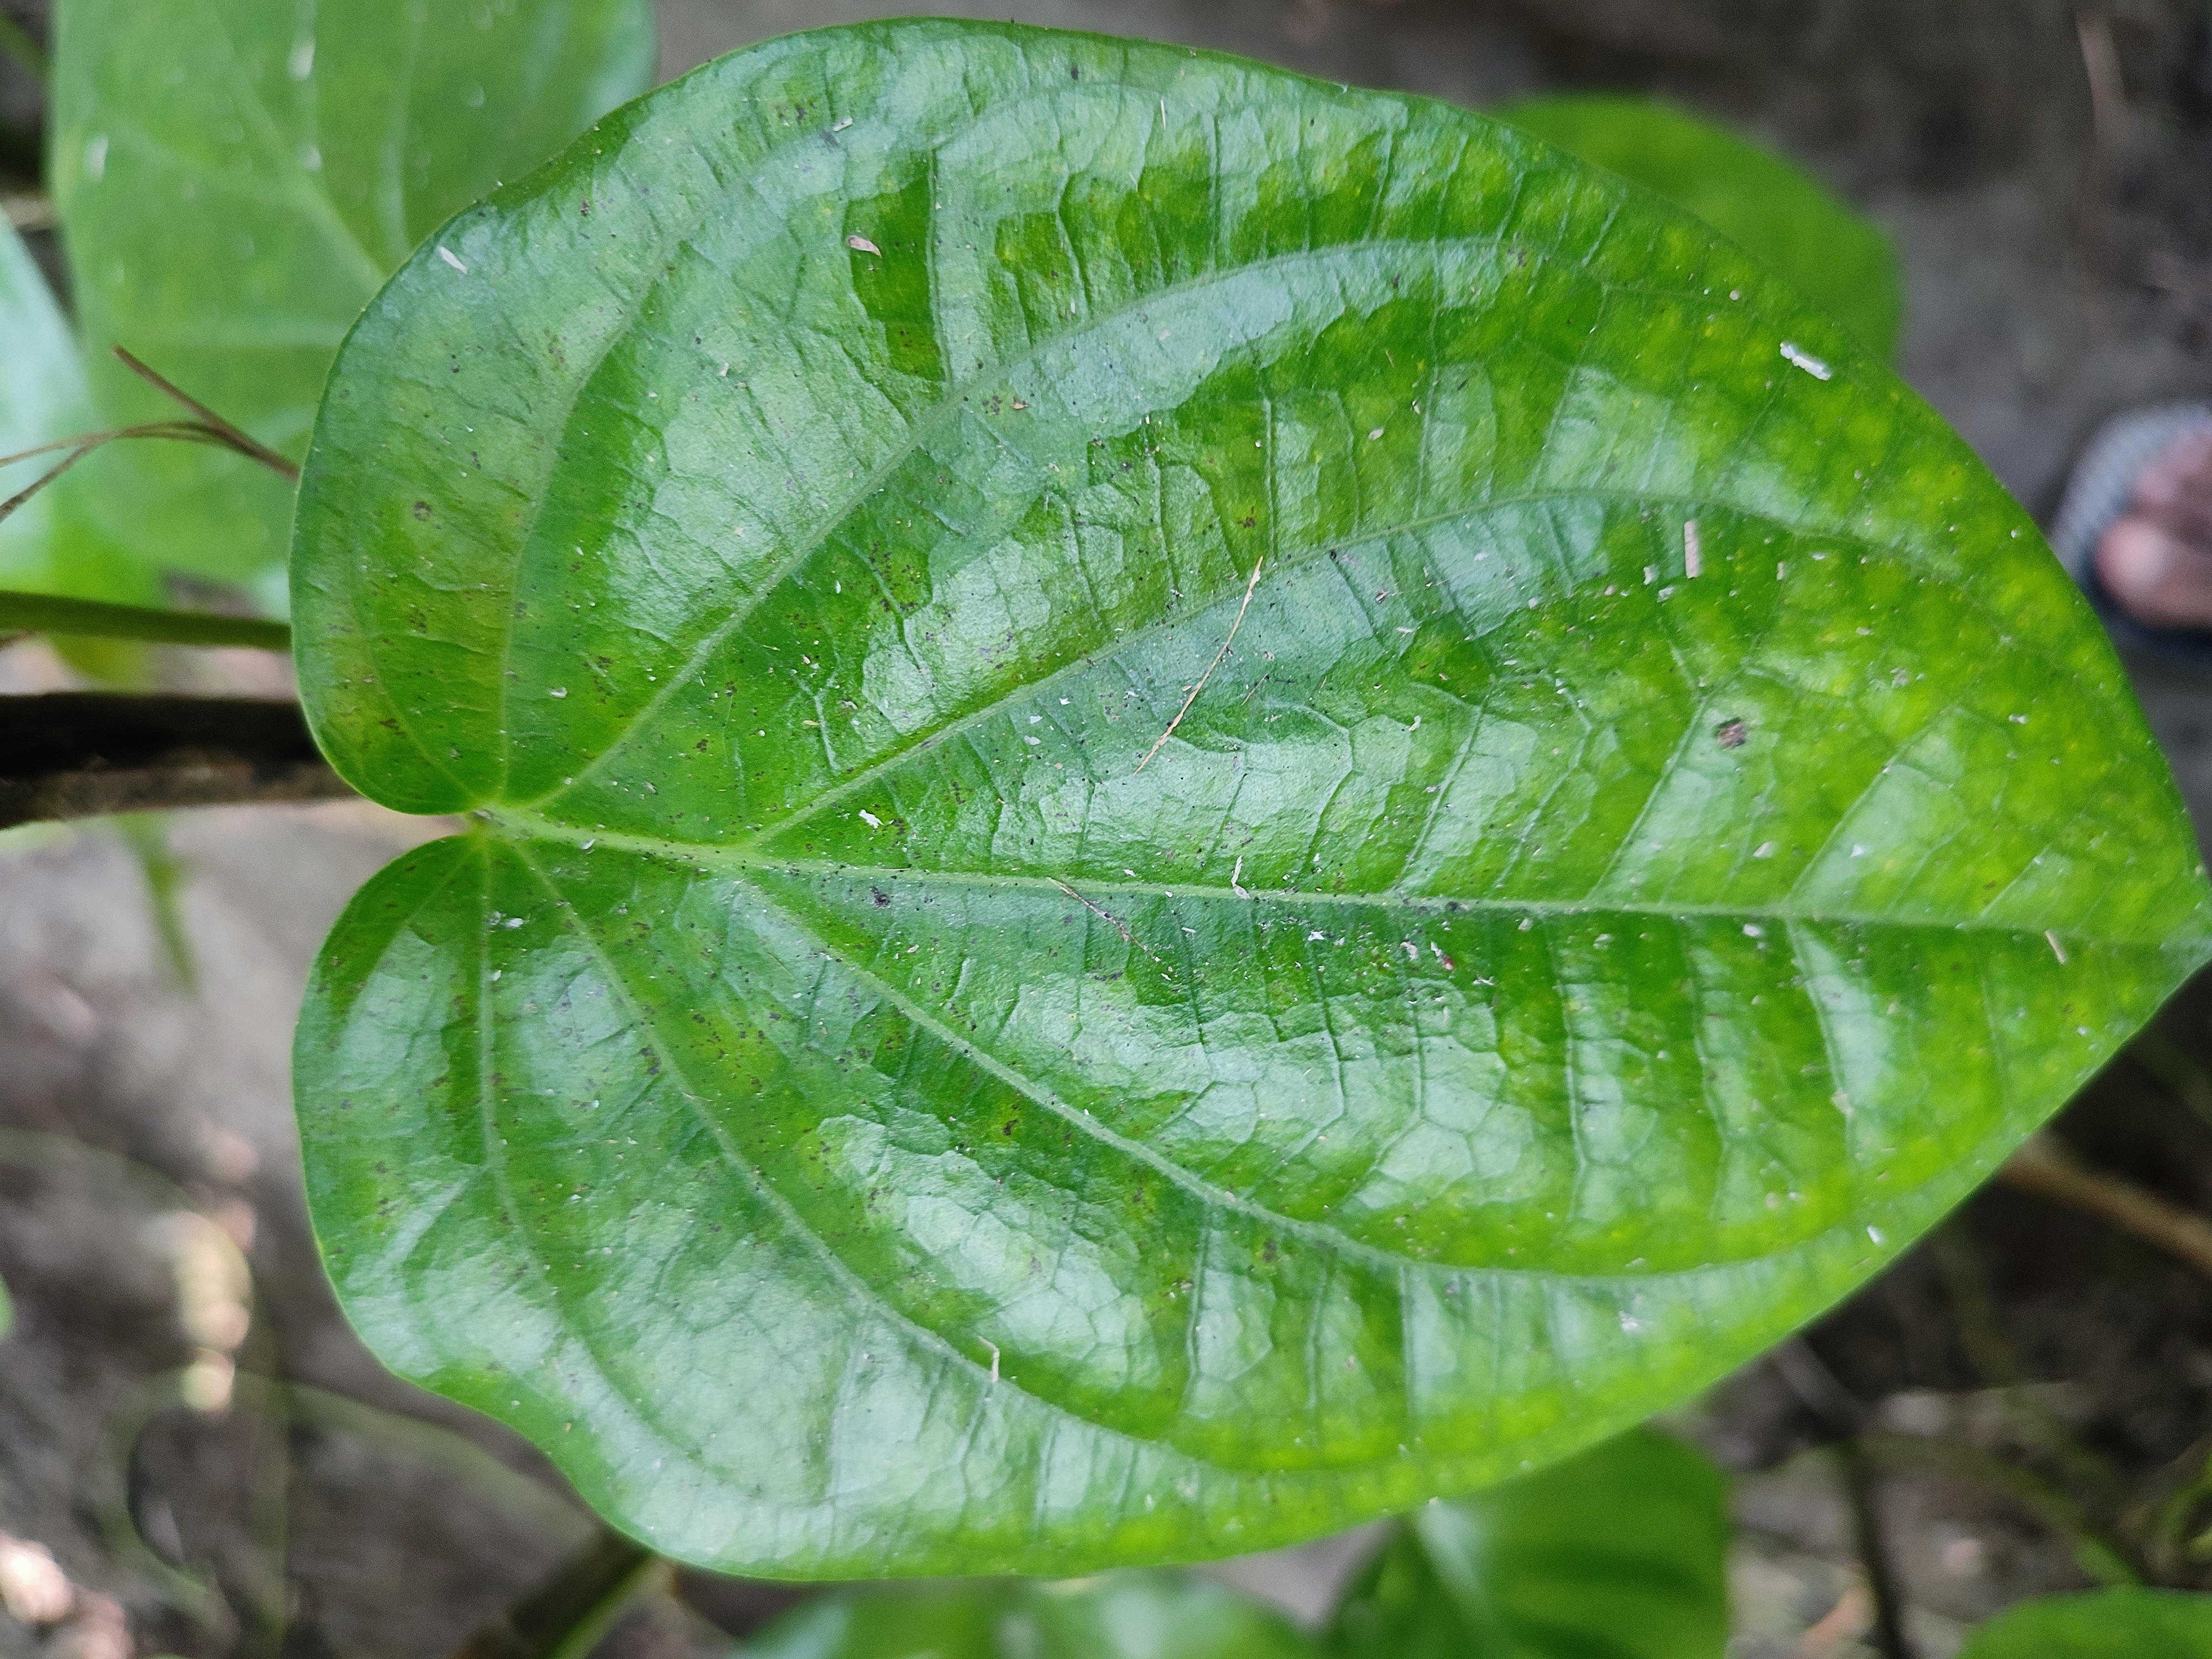
Label: Healthy_Leaf